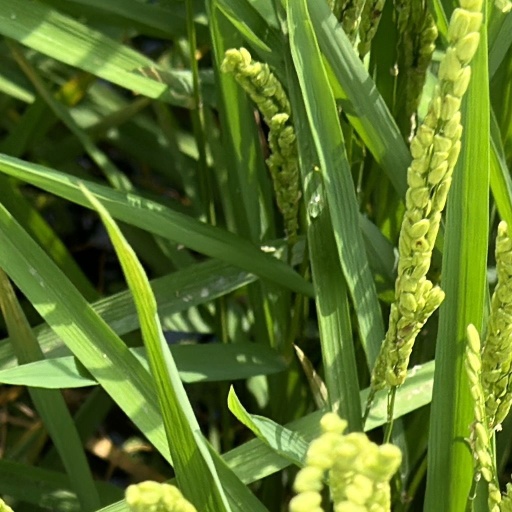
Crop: rice